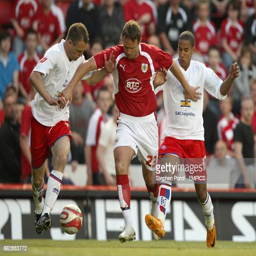
football player battles for the ball with football player and author